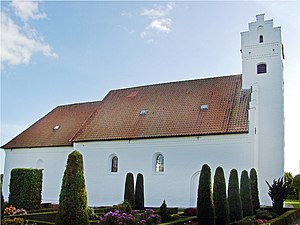
Feldballe Kirke
Feldballe Kirke
fra nord
Feldballe Kirke, Feldballe Sogn, Djurs Sønder Herred i det tidligere Randers Amt.